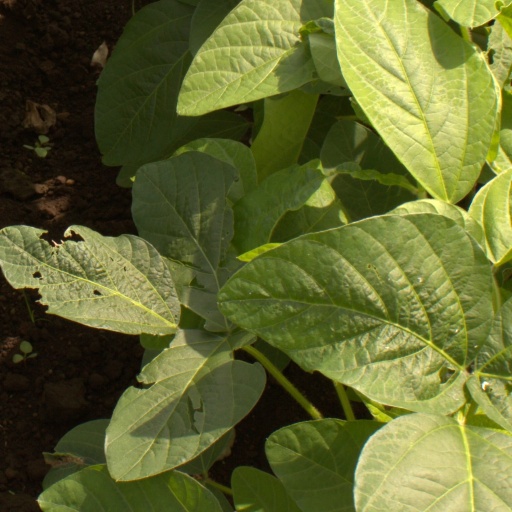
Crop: soybean